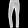
Label: Trouser